Valentin de Boulogne

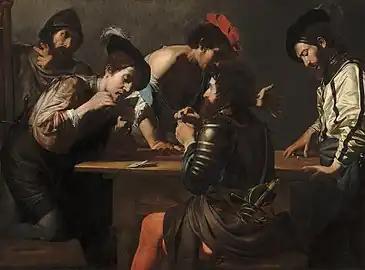
"Soldiers Playing Cards and Dice (The Cheats)", c. 1618–1620, by Valentin de Boulogne.

Valentin de Boulogne (before 3 January 1591 – 19 August 1632), sometimes referred to as Le Valentin, was a French painter in the tenebrist style.